Donovan Smith

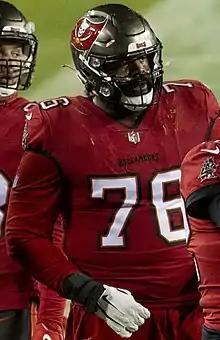
Smith in January 2021

The Tampa Bay Buccaneers selected Smith in the second round with the 34th overall pick in the 2015 NFL draft. On June 1, 2015, the Buccaneers signed him to a four-year, $6.06 million contract with $4.37 million guaranteed and a signing bonus of $2.67 million.